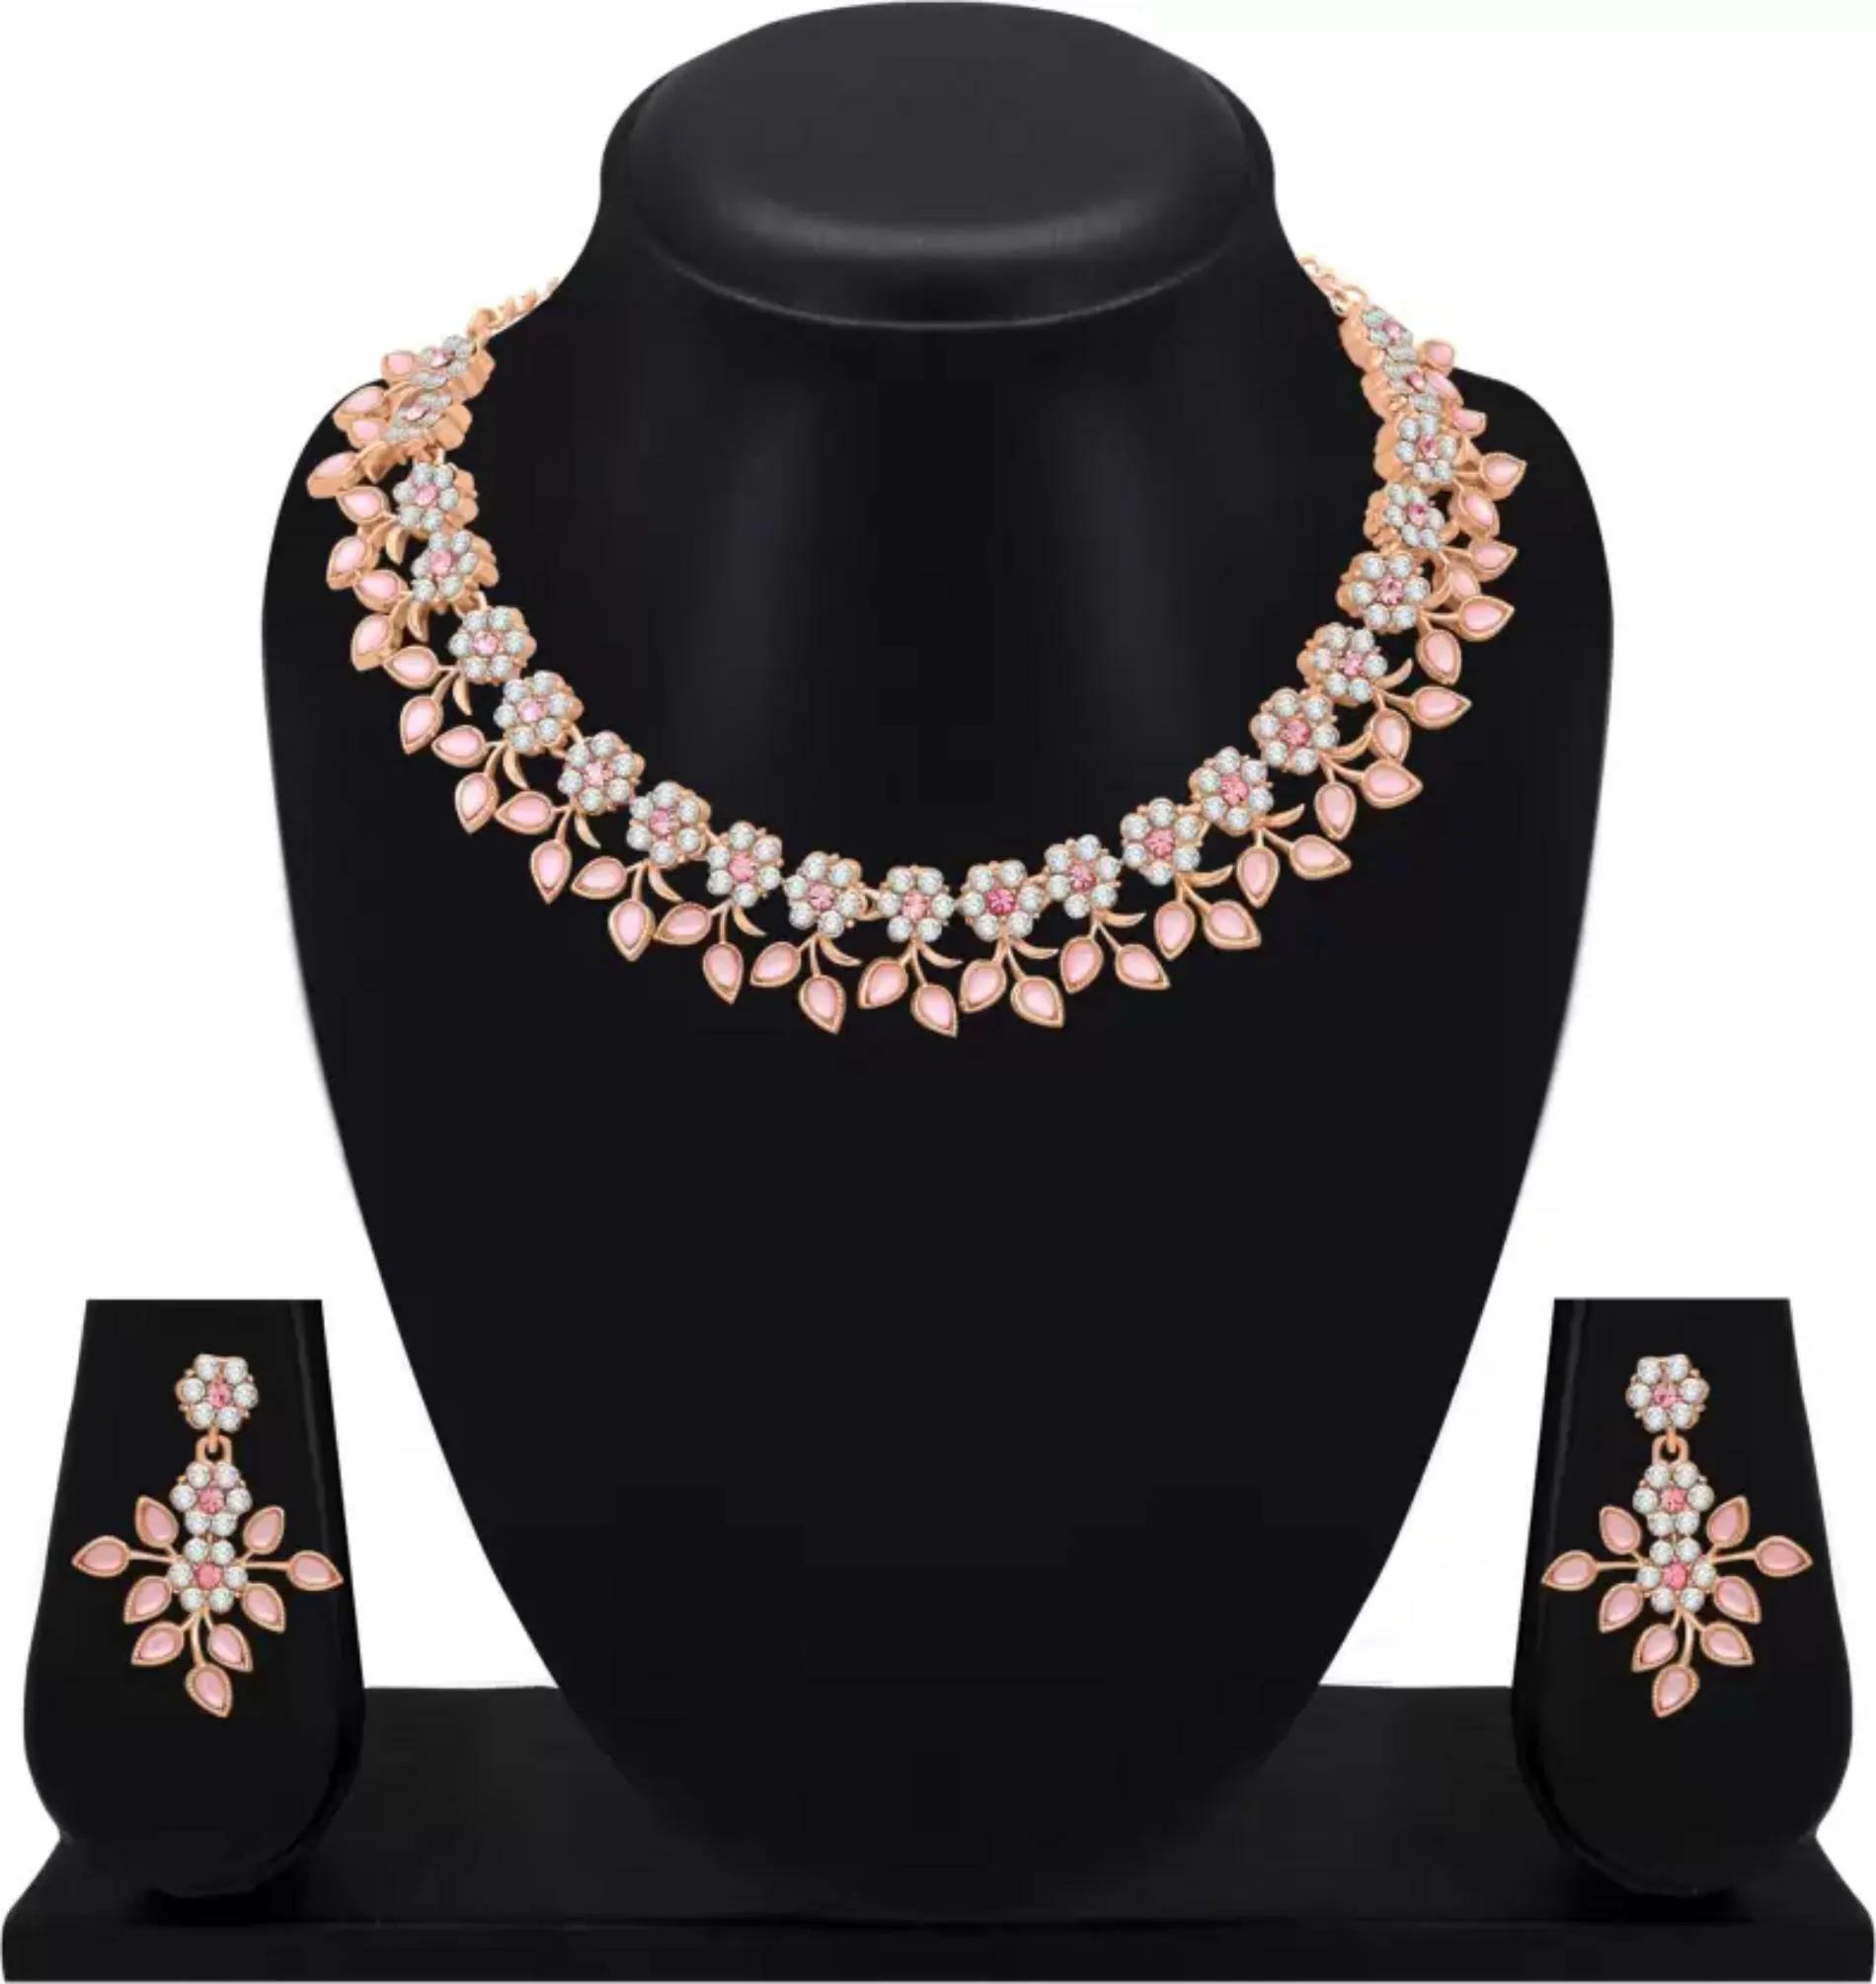
 BCOMWALA JEWELS Rose Gold Plated Necklace with Matching Earrings Set for Women & Girls - Elegant Lightweight Jewelry Combo, Perfect Gift for Her, Trendy Fashion Statement Piece
Type: Necklaces
Brand: BCOMWALA JEWELS
Price: Rs. 309
Elevate your style with this beautiful rose gold necklace and earrings set, a true statement piece that reflects your unique personality and taste.Elevate your style with this beautiful rose gold necklace and earrings set, a true statement piece that reflects your unique personality and taste.Elevate your style with this beautiful rose gold necklace and earrings set, a true statement piece that reflects your unique personality and taste.Elevate your style with this beautiful rose gold necklace and earrings set, a true statement piece that reflects your unique personality and taste. ​BCOMWALA JEWELS Rose Gold Necklace with Matching Earrings Set for Women and Girls is a stunning addition to any jewellery collection. This elegant fashion necklace is designed to complement a variety of outfits, making it perfect for both casual and formal occasions. Crafted from high-quality materials, it features a beautiful rose gold finish that adds a touch of sophistication and femininity.Elevate your style with this beautiful rose gold necklace and earrings set, a true statement piece that reflects your unique personality and taste.
Features: Stylish Rose Gold Finish: The elegant rose gold plating adds a modern touch, making this jewellery set perfect for any occasion, from casual outings to formal events.,Matching Earrings Included: This set comes with a pair of matching earrings, creating a complete and coordinated look that enhances your overall style.,Lightweight and Comfortable: Designed for everyday wear, the necklace and earrings are lightweight, ensuring maximum comfort without compromising on style.,Dainty and Delicate Design: The intricate design of the necklace and earrings exudes femininity, making it an ideal choice for women and girls who appreciate subtle elegance.,Perfect Gift Option: Packaged beautifully, this rose gold jewellery set makes for a thoughtful gift for birthdays, anniversaries, or special occasions, sure to delight anyone who receives it.